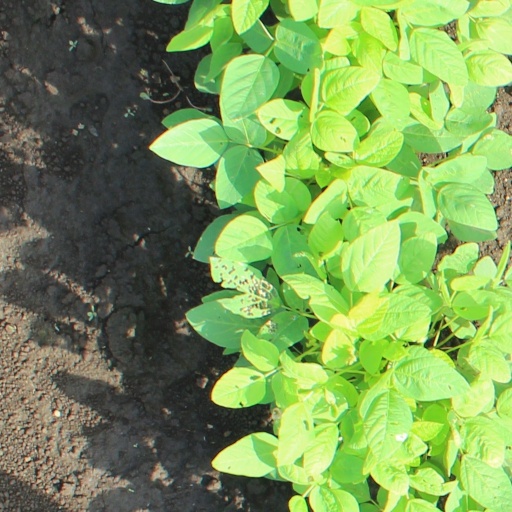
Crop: soybean